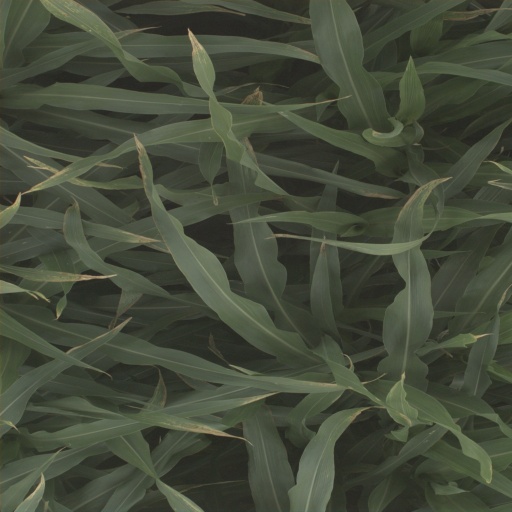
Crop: sorghum